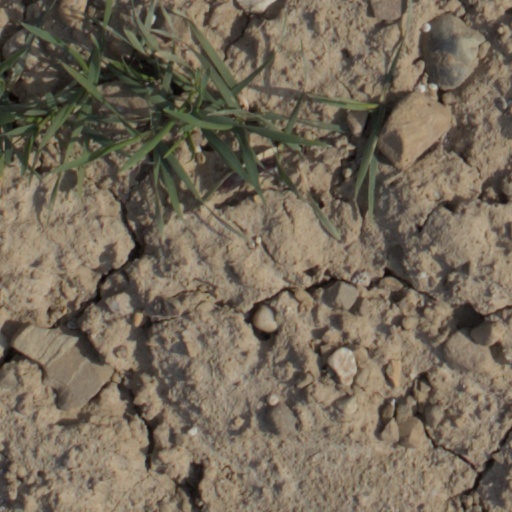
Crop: wheat